Eléfant of Nîmes

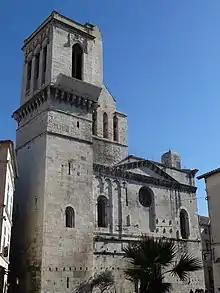

Elefant of Nîmes was a medieval bishop coadjutor of the Diocese of Nîmes from 1066, He was coadjudicator for his first 11 years with Frotaire II, sole bishop for 4 years and then shared the see with Pierre I. Ermangaud for his last four years.